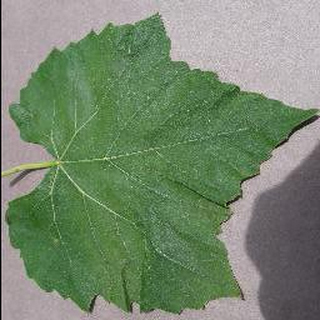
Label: healthy_grape